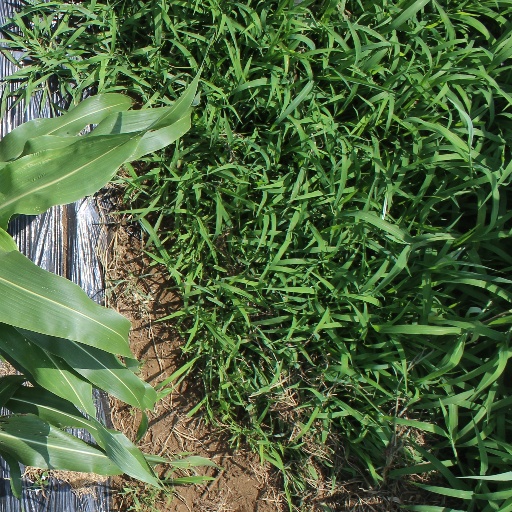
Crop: sorghum